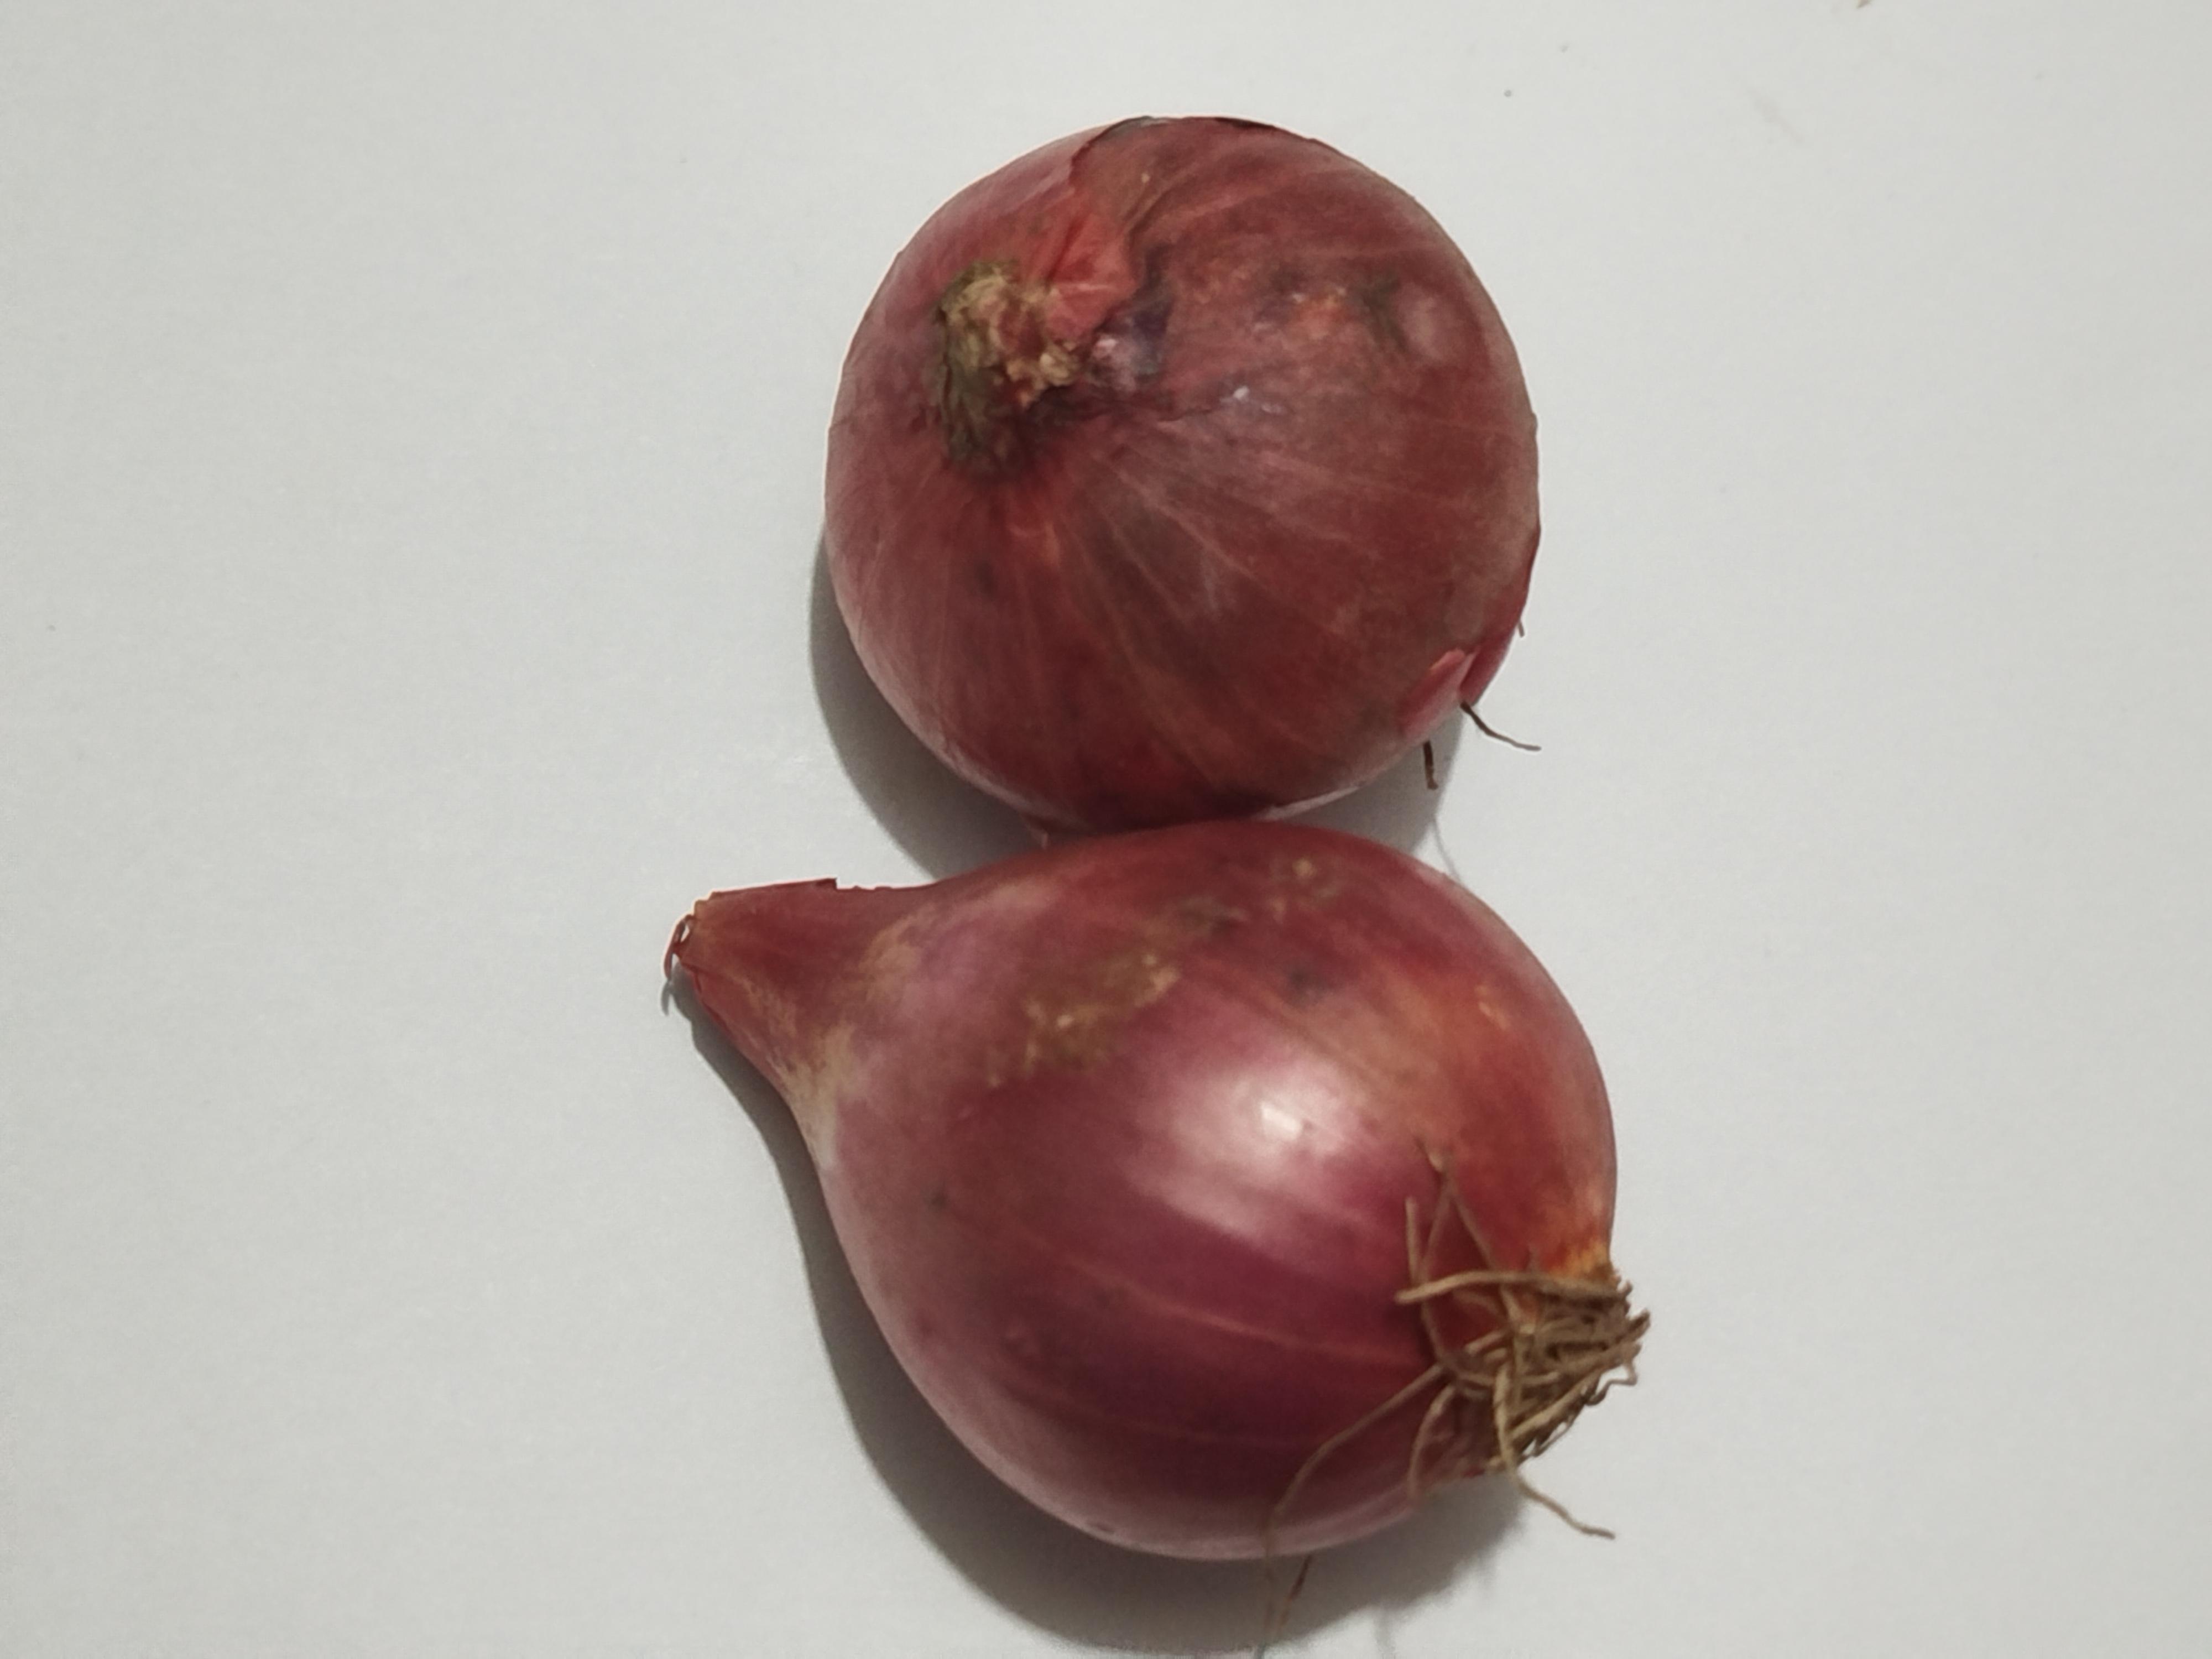
Label: Onion